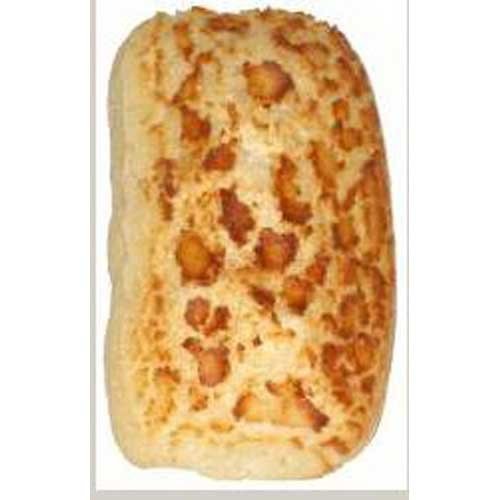
Item Name: Cottage Bakery Dutch Crunch Sandwich Roll, 6.5 inch -- 48 per case.
Bullet Point: Ships frozen, CANNOT be cancelled after being processed.
Product Description: Cottage Bakery Dutch Crunch Sandwich Roll, 6.5 inch -- 48 per case. True Artisan Bread That Is Baked Using Time-honored Baking Techniques Including Hearth Oven Baked On Natural Stone; Hande Scored; Long Fermentation ( Plus 16 Hours); All Natural Dough Starter. Coded Shelf-life Is Minimum 180 Days From Date Of Manufacture When Kept In A Continuous Frozen State (0 degree f (-18 degree c)). Product May Show Signs Of Freezer Burn After 180 Days. 5 Ounce
Value: 48.0
Unit: Count

Price: 146.55